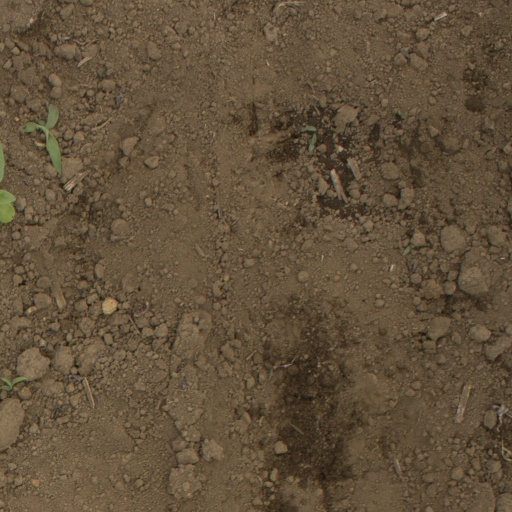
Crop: Jerusalem artichoke